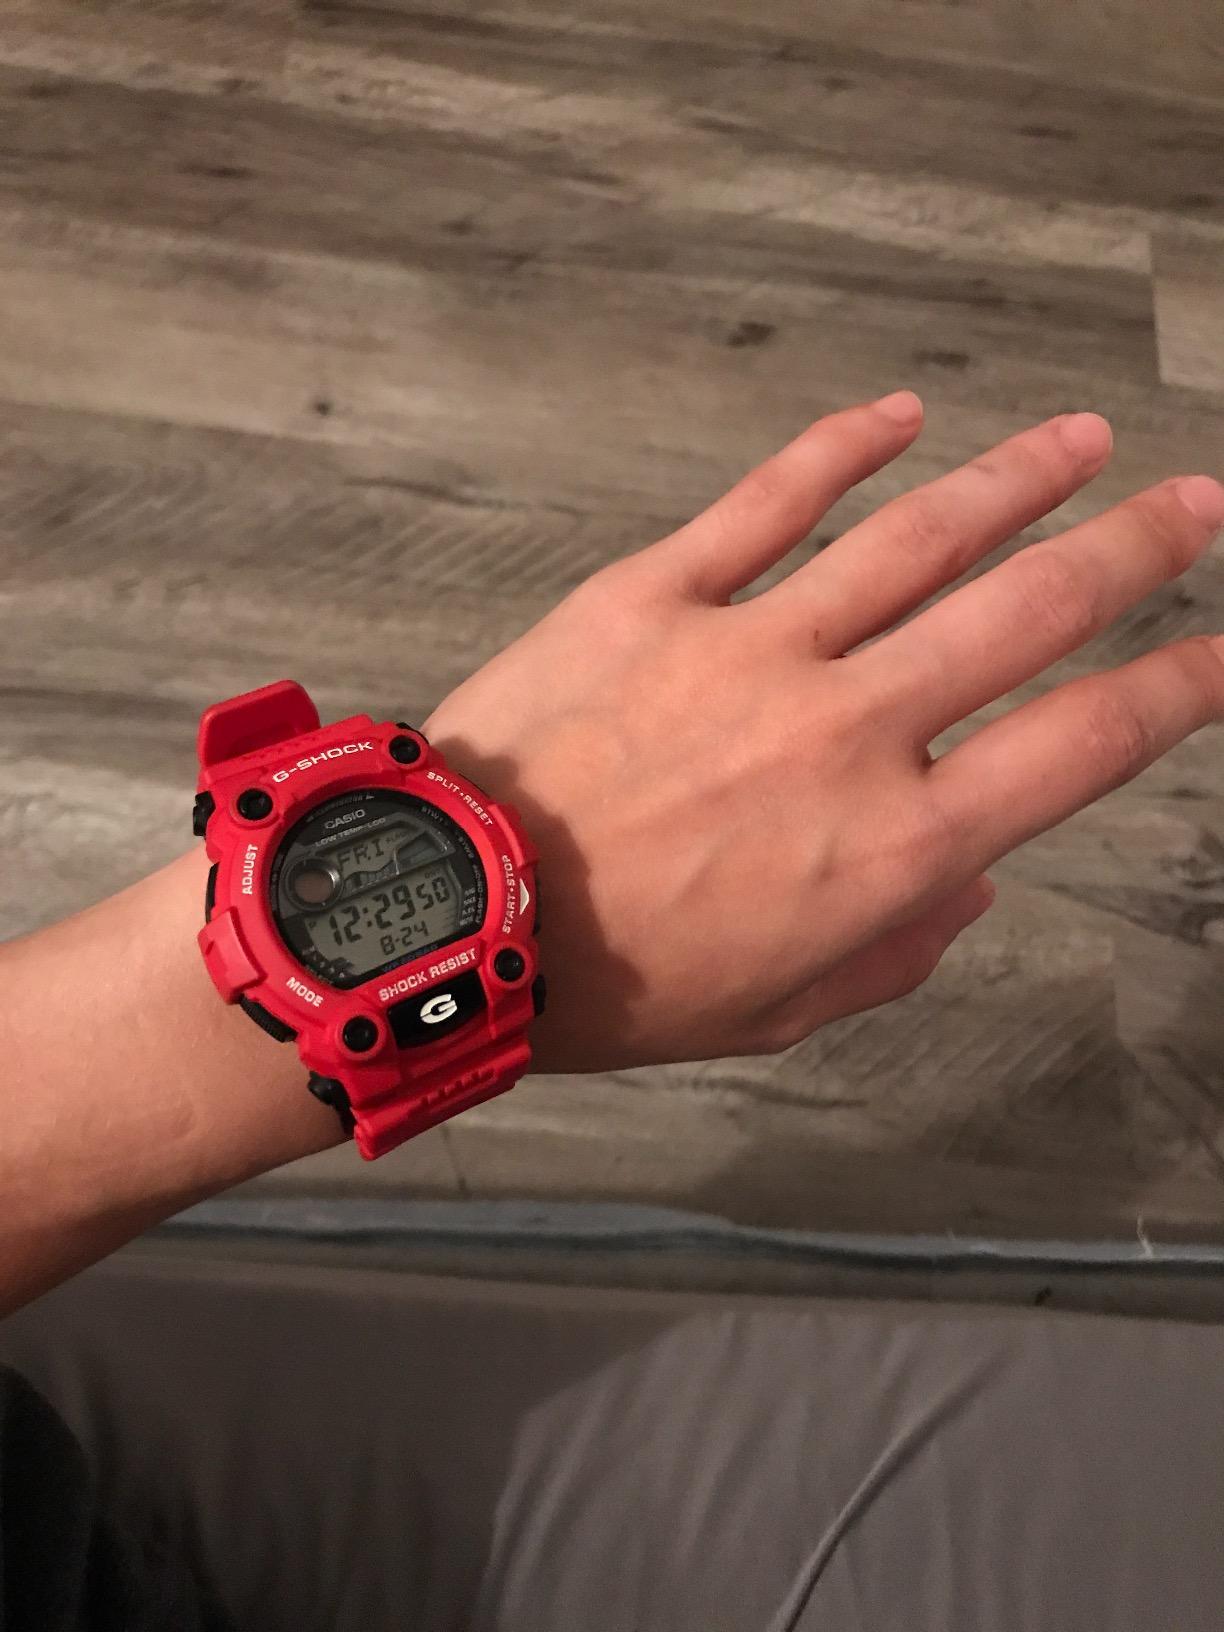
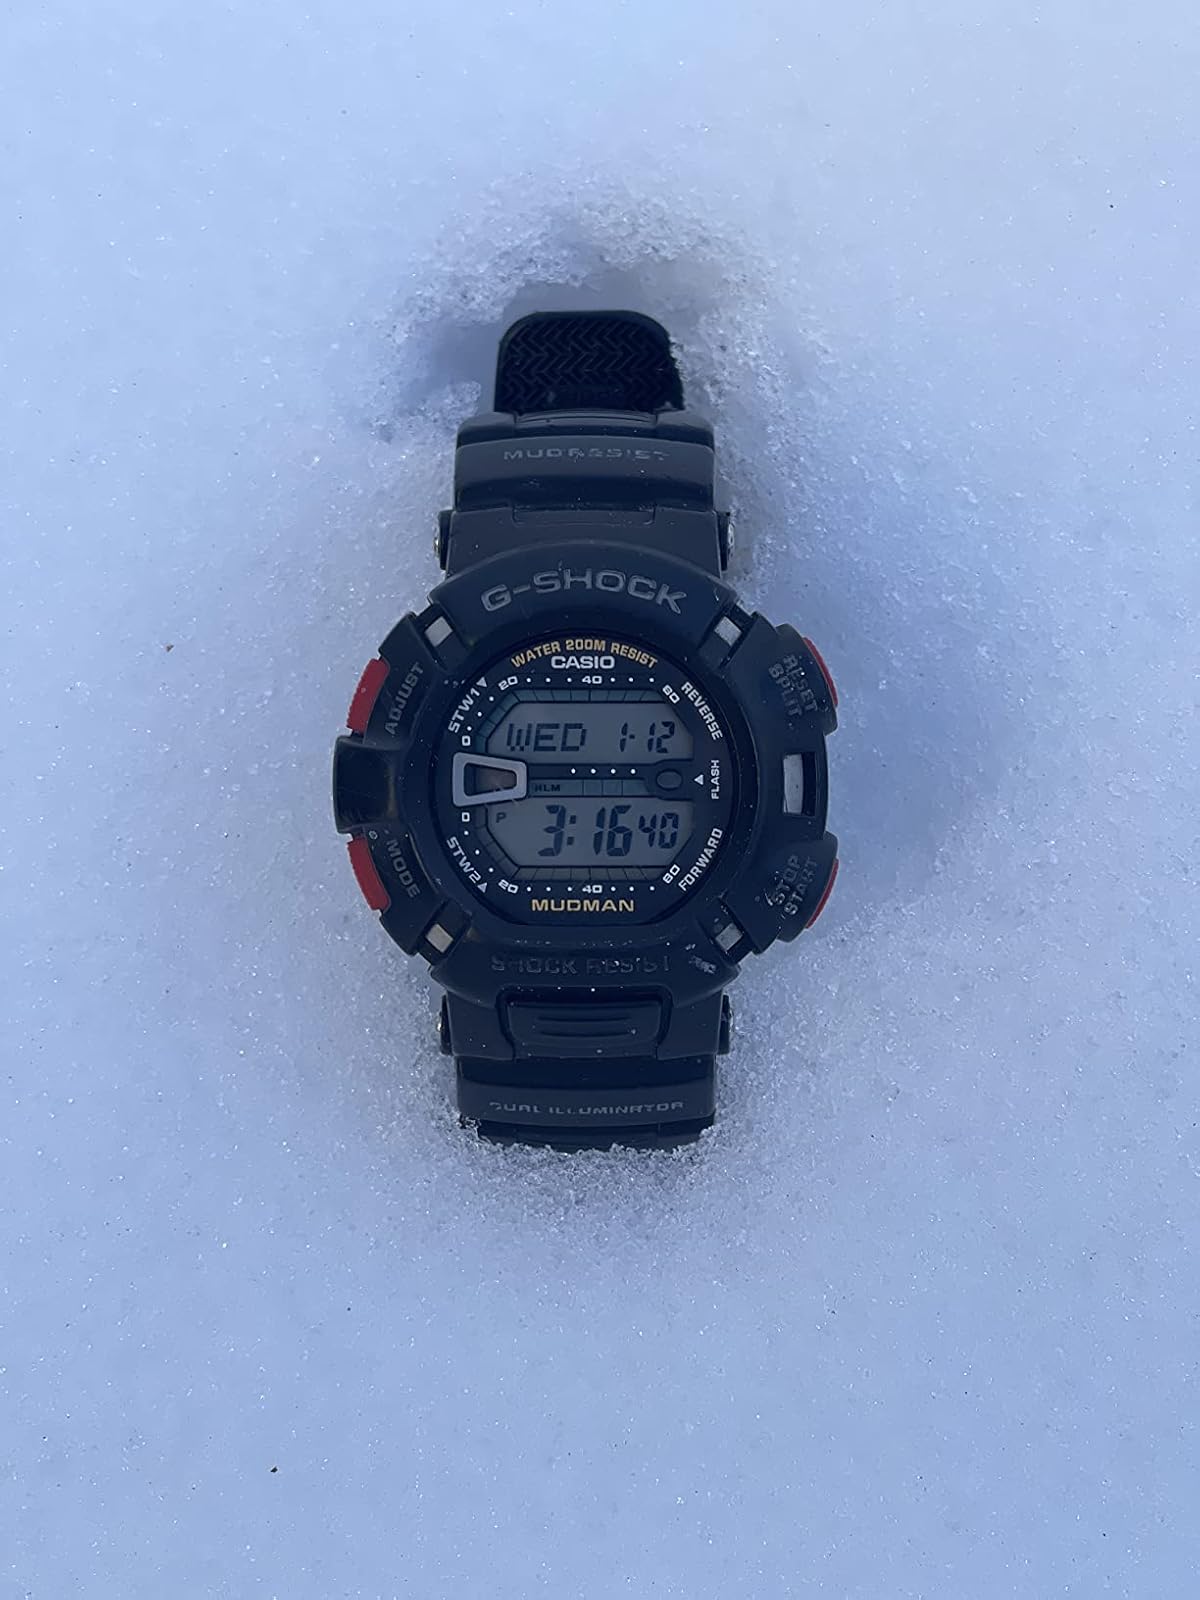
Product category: accessories_watch
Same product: no